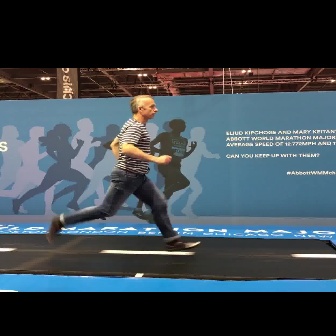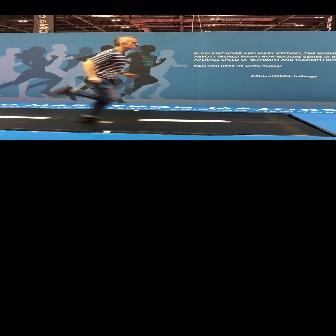
  Please identify the target specified by the bounding box [44,94,201,250] in the first image and locate it in the second image. Return the coordinates in [x_min,y_min,x_max,y_max] format.
Answer: [51,35,140,124]